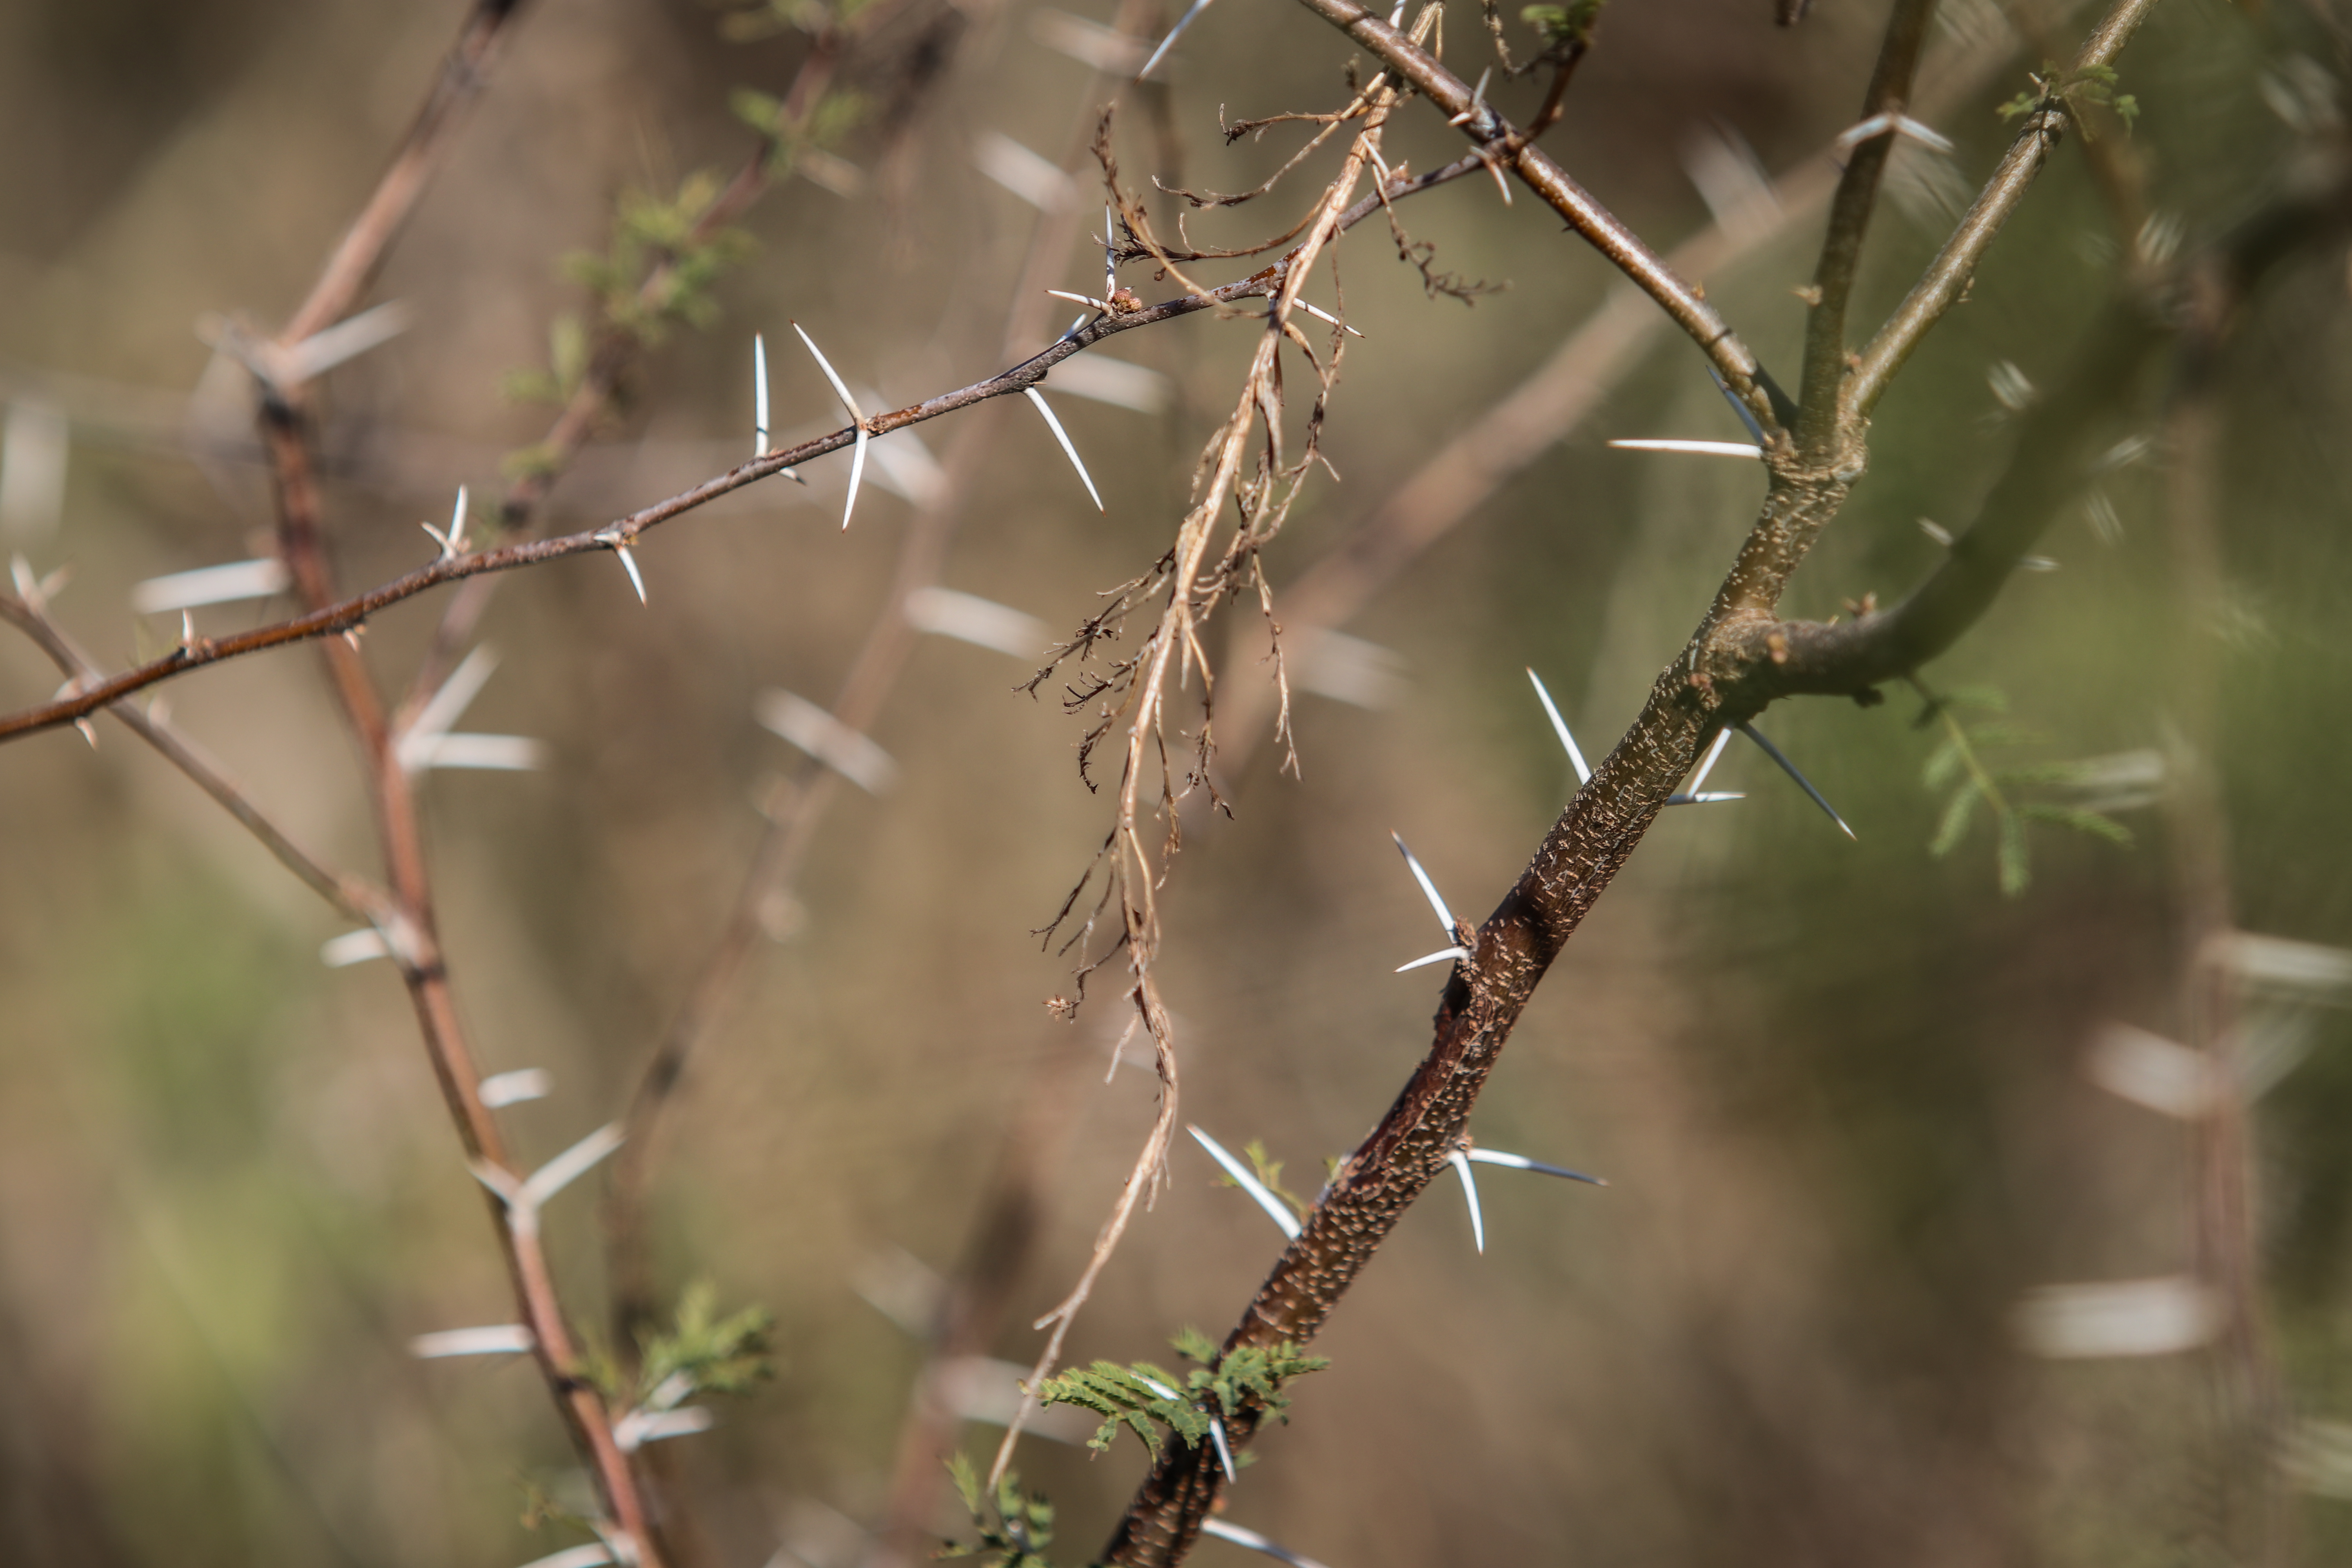
plants, thorns, foliage, flora, brown, branch, twig, terrestrial plant, plant stem, macro photography, herbaceous plant